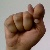
The image shows a hand gesture representing the letter 'T' in Indian Sign Language.